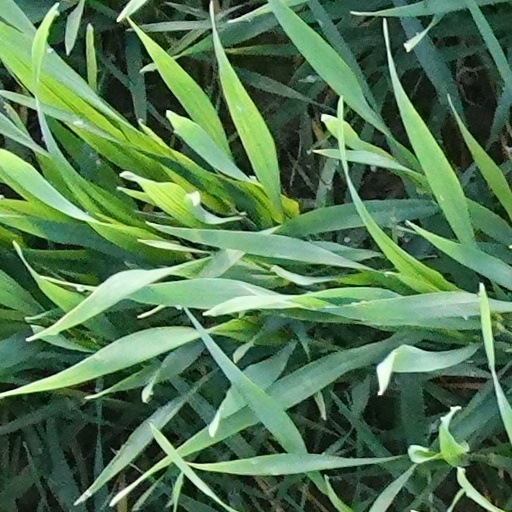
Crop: wheat